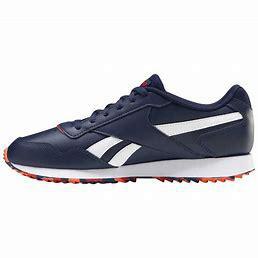
Brand: Reebok
Model: Royal Glide